Velikiye Luki

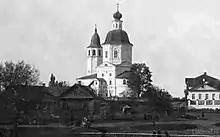
Church of St. Paraskeva in the early 20th century

Velikiye Luki is first mentioned in a chronicle under the year of 1166 as Luki. From the 12th century, Luki was a part of the Novgorod Republic. After the construction of a fortress in 1211, Luki gained strategic importance, defending the approaches to Pskov and Novgorod. It was located near the border with Lithuania. The adjective "Velikiye" in the name first appeared in the early 15th century. It was incorporated into the Grand Duchy of Moscow by Ivan the Great in 1478. During the Livonian War, it played an important role. It was besieged and captured by Polish-Lithuanian King Stephen Báthory in 1580, and remained under Polish control until 1582.